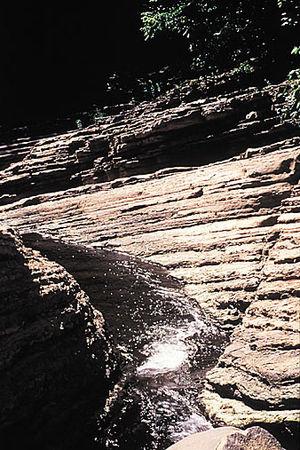
Couches de roches sédimentaires du parc.
Le parc de la falaise et de la chute Kabir Kouba est un parc public de Québec traversé par la rivière Saint-Charles. Des rapides et cascades de cette section sont dénommés Kabir Kouba soit «la rivière aux milles détours» en langue montagnaise. La Corporation du parc de la falaise et de la chute Kabir Kouba possède un centre d'interprétation et des sentiers le long des cascades permettant entre autres d'observer la chute Kabir Kouba, haute de 28 mètres, un canyon atteignant 42 mètres de haut à certains endroits, une riche flore et des fossiles datant de plus de 455 millions d’années. La corporation offre plusieurs activités pour faire découvrir le parc comme Kabir Kouba à la lanterne et le forfait « Une journée à Loretteville ».